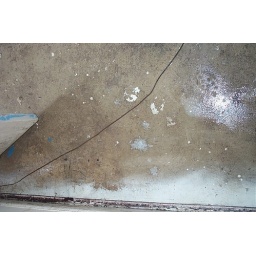
Townhouse in Virginia beach after the floor (broken pipe) in December of 2005.